EN 16034

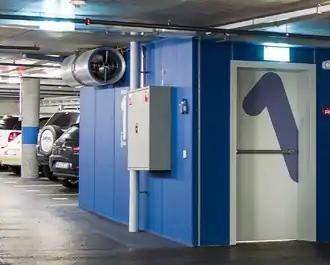
Fire rated hinged steel door with panic bar

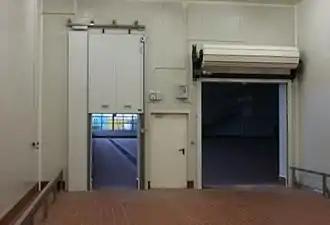
Fire rated vertically sliding gate, fire rated swing door and fire rated roller shutter.

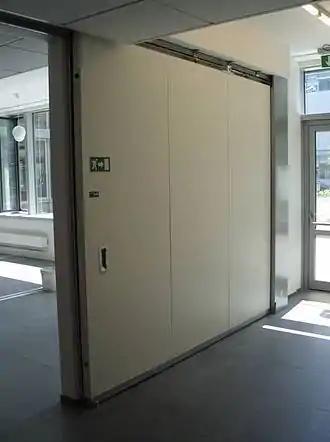
Fire rated horizontally sliding gate.

This European Standard identifies safety and performance requirements applicable to all fire resisting and/or smoke control products intended to be used in fire and/or smoke compartmentation and/or escape routes, which are either: